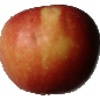
Label: braeburn_apple